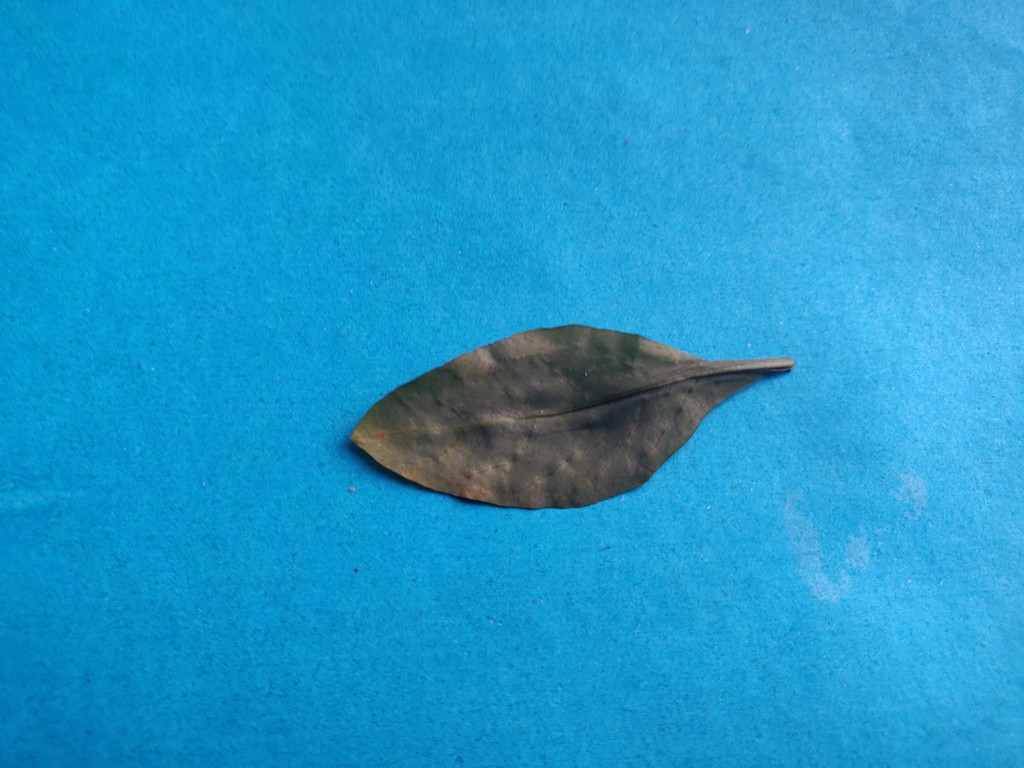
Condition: Unhealthy
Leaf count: single
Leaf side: back